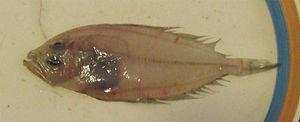
La cardine franche est une espèce de poissons proche du turbot, poisson plat gaucher.
Les Scophthalmidae sont une famille de poissons pleuronectiformes, qui contient notamment les poissons appelés « turbots ».